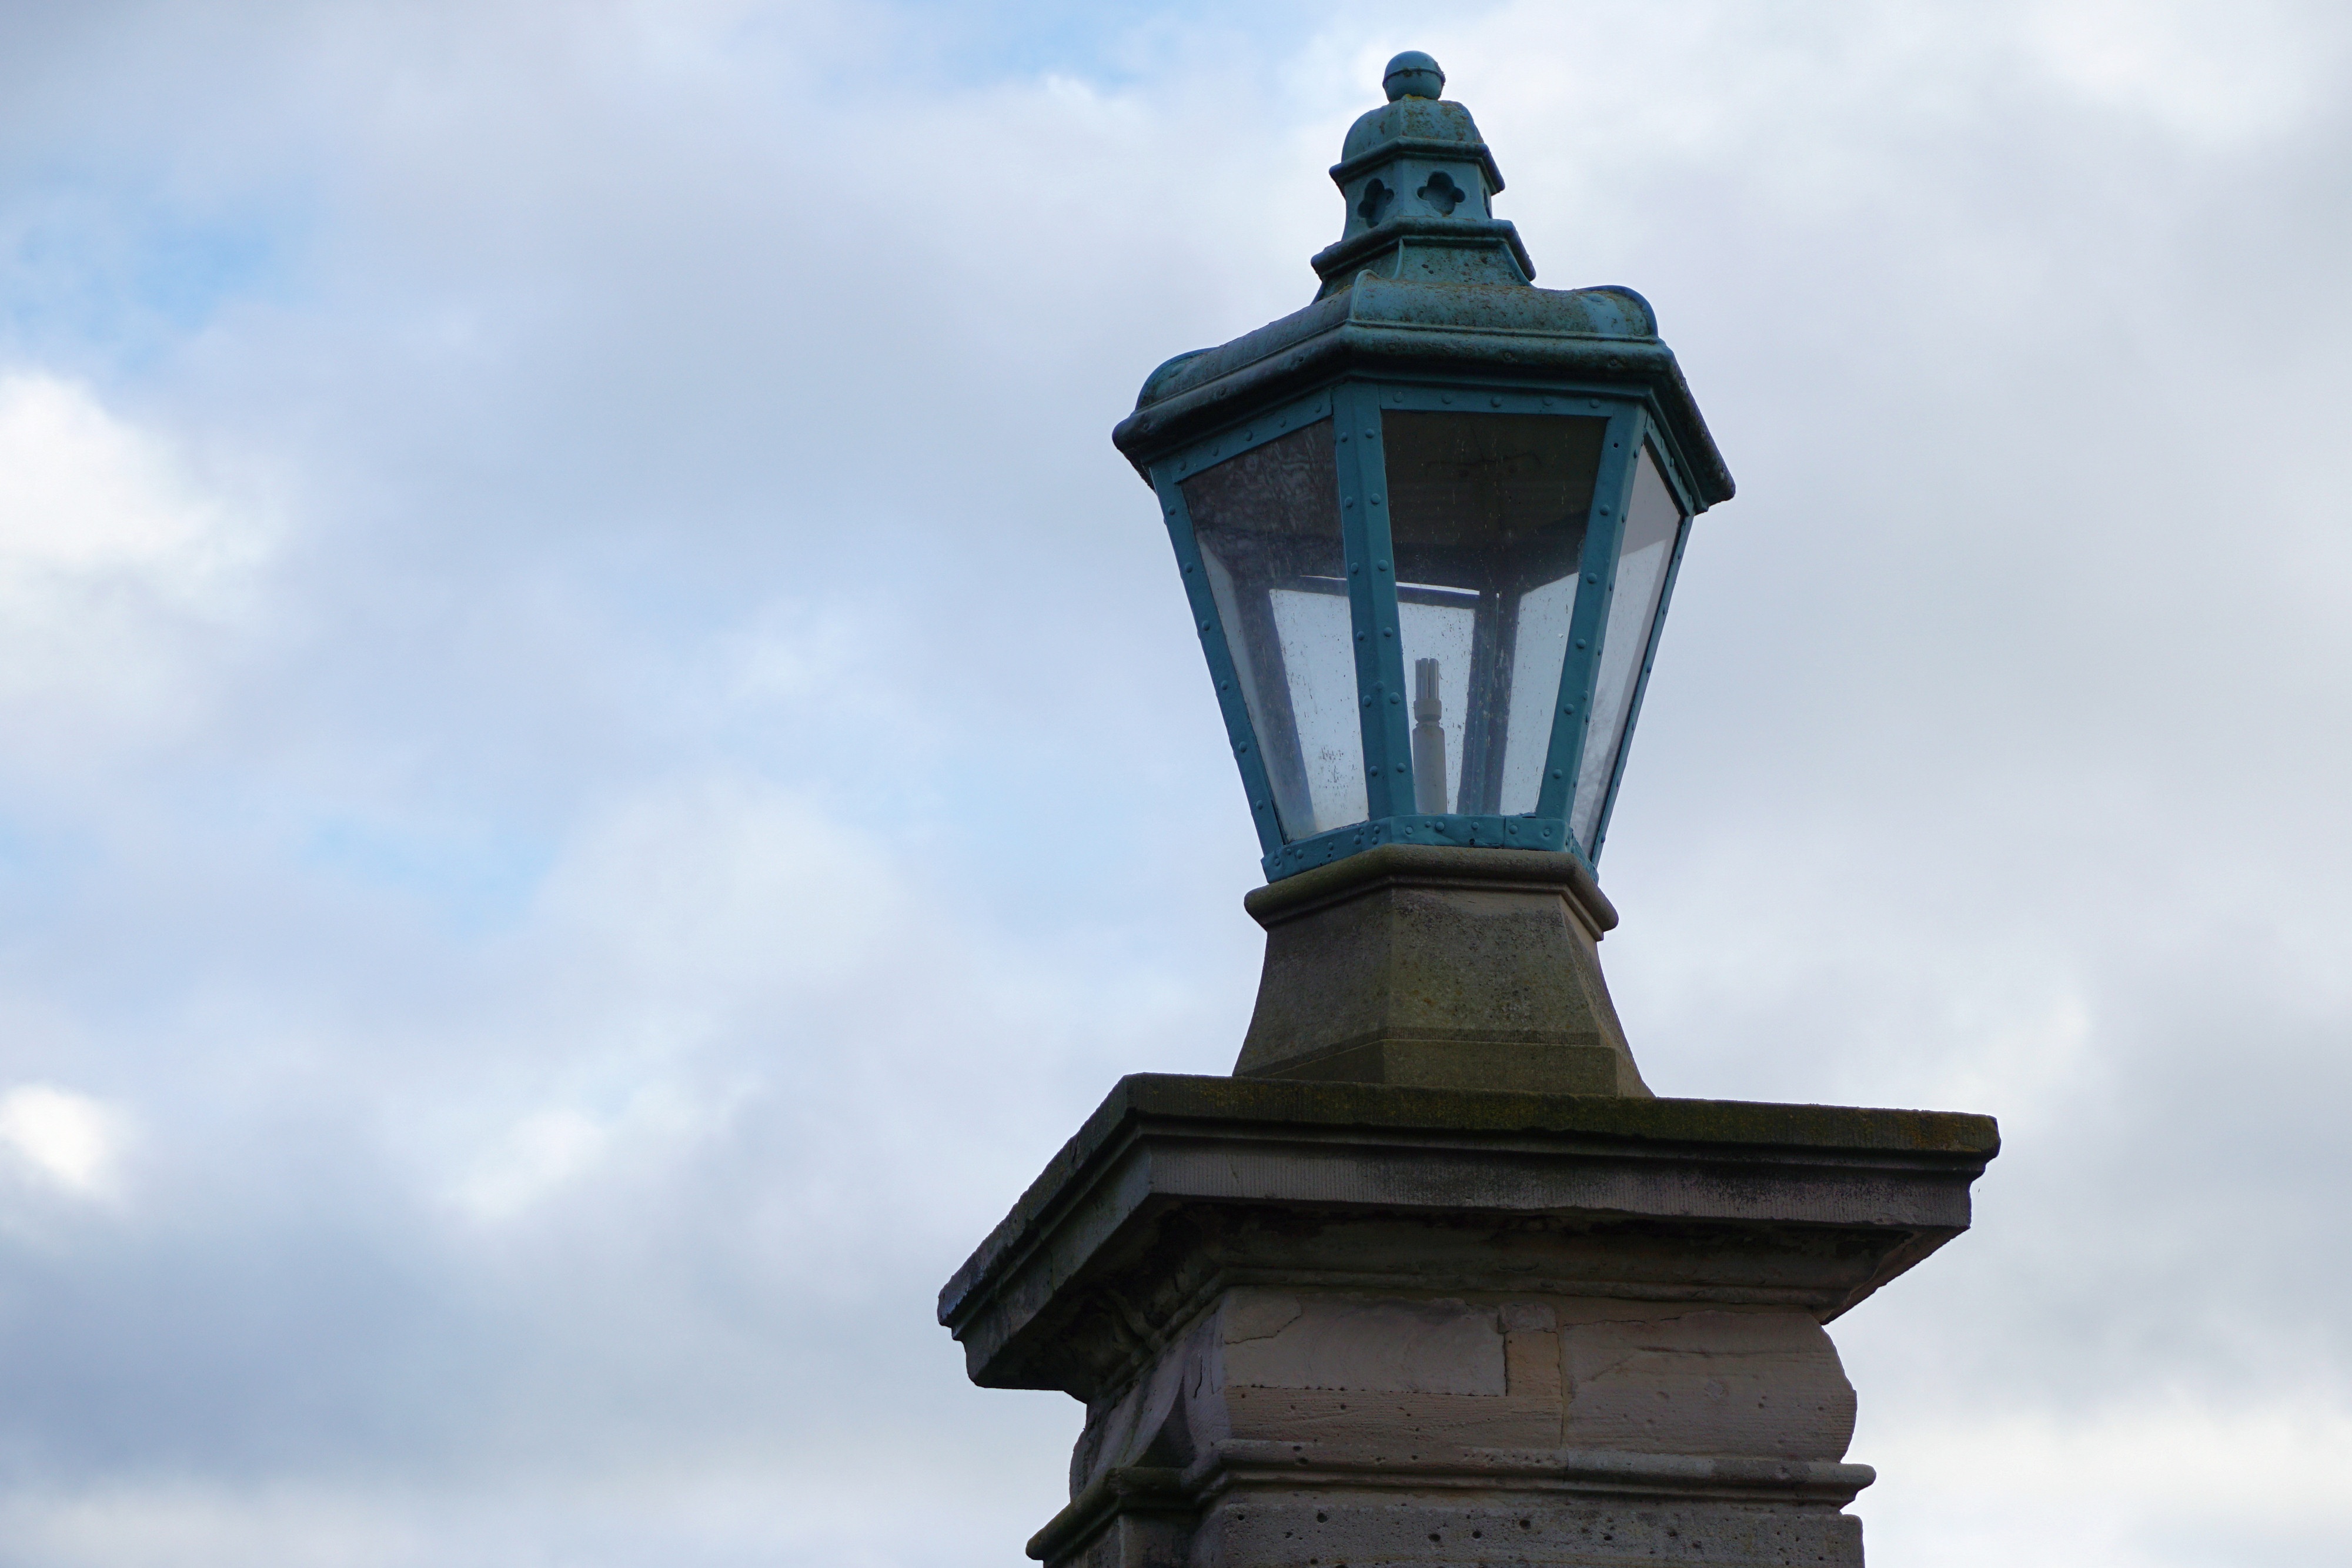
light, sky, monument, dark, statue, lantern, tower, landmark, blue, street light, lighting, goal, street lamp, steeple, hell, input, calden, control tower, wilhelmsthal